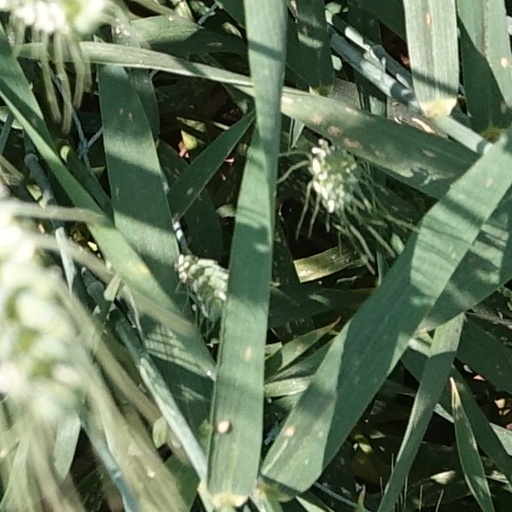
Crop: wheat